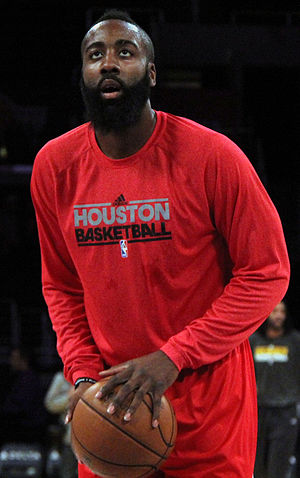
James Harden
James Harden i en opvarmningstrøje for Houston Rockets
James Harden er en amerikansk basketballspiller. Han har spillet i Houston Rockets siden 2012, der er med i basketballligaen NBA. Harden blev udtaget til USA's landsholds deltagelse i Sommer-OL 2012 hvor holdet vandt guld. Desuden vandt han også guld med USA's landshold til 2014 FIBA World Cup. Han har tidligere spillet for Oklahoma City Thunder, hvor han vandt Sixth Man of the year prisen, som går til ligaens bedste spiller, der kommer fra bænken.